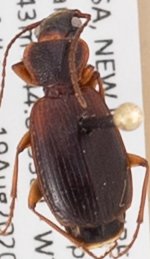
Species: Cymindis cribricollis
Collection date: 2020-08-19
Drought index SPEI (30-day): -1.546
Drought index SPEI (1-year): -0.05
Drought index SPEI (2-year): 0.54